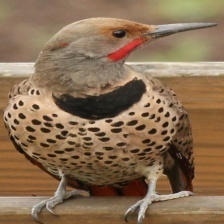
Species: NORTHERN FLICKER
Scientific name: COLAPTES AURATUS